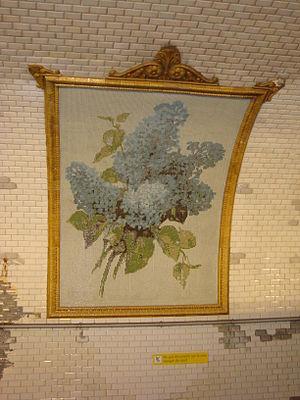
Décoration en lilas quai Porte des Lilas sur la ligne 11.
La ligne 11 du métro de Paris est l'une des seize lignes du réseau métropolitain de Paris. Elle relie le centre de la capitale à la proche banlieue nord-est depuis la station Châtelet jusqu'à Mairie des Lilas, en Seine-Saint-Denis. Cette ligne est l'une des dernières à avoir été mise en service en 1935 ; elle est alors destinée à remplacer le tramway funiculaire de Belleville, disparu en 1924.
Porte des Lilas est une station des lignes 3 bis et 11 du métro de Paris. Située en limite des 19ᵉ et 20ᵉ arrondissements de Paris, elle dessert le quartier de la porte des Lilas.